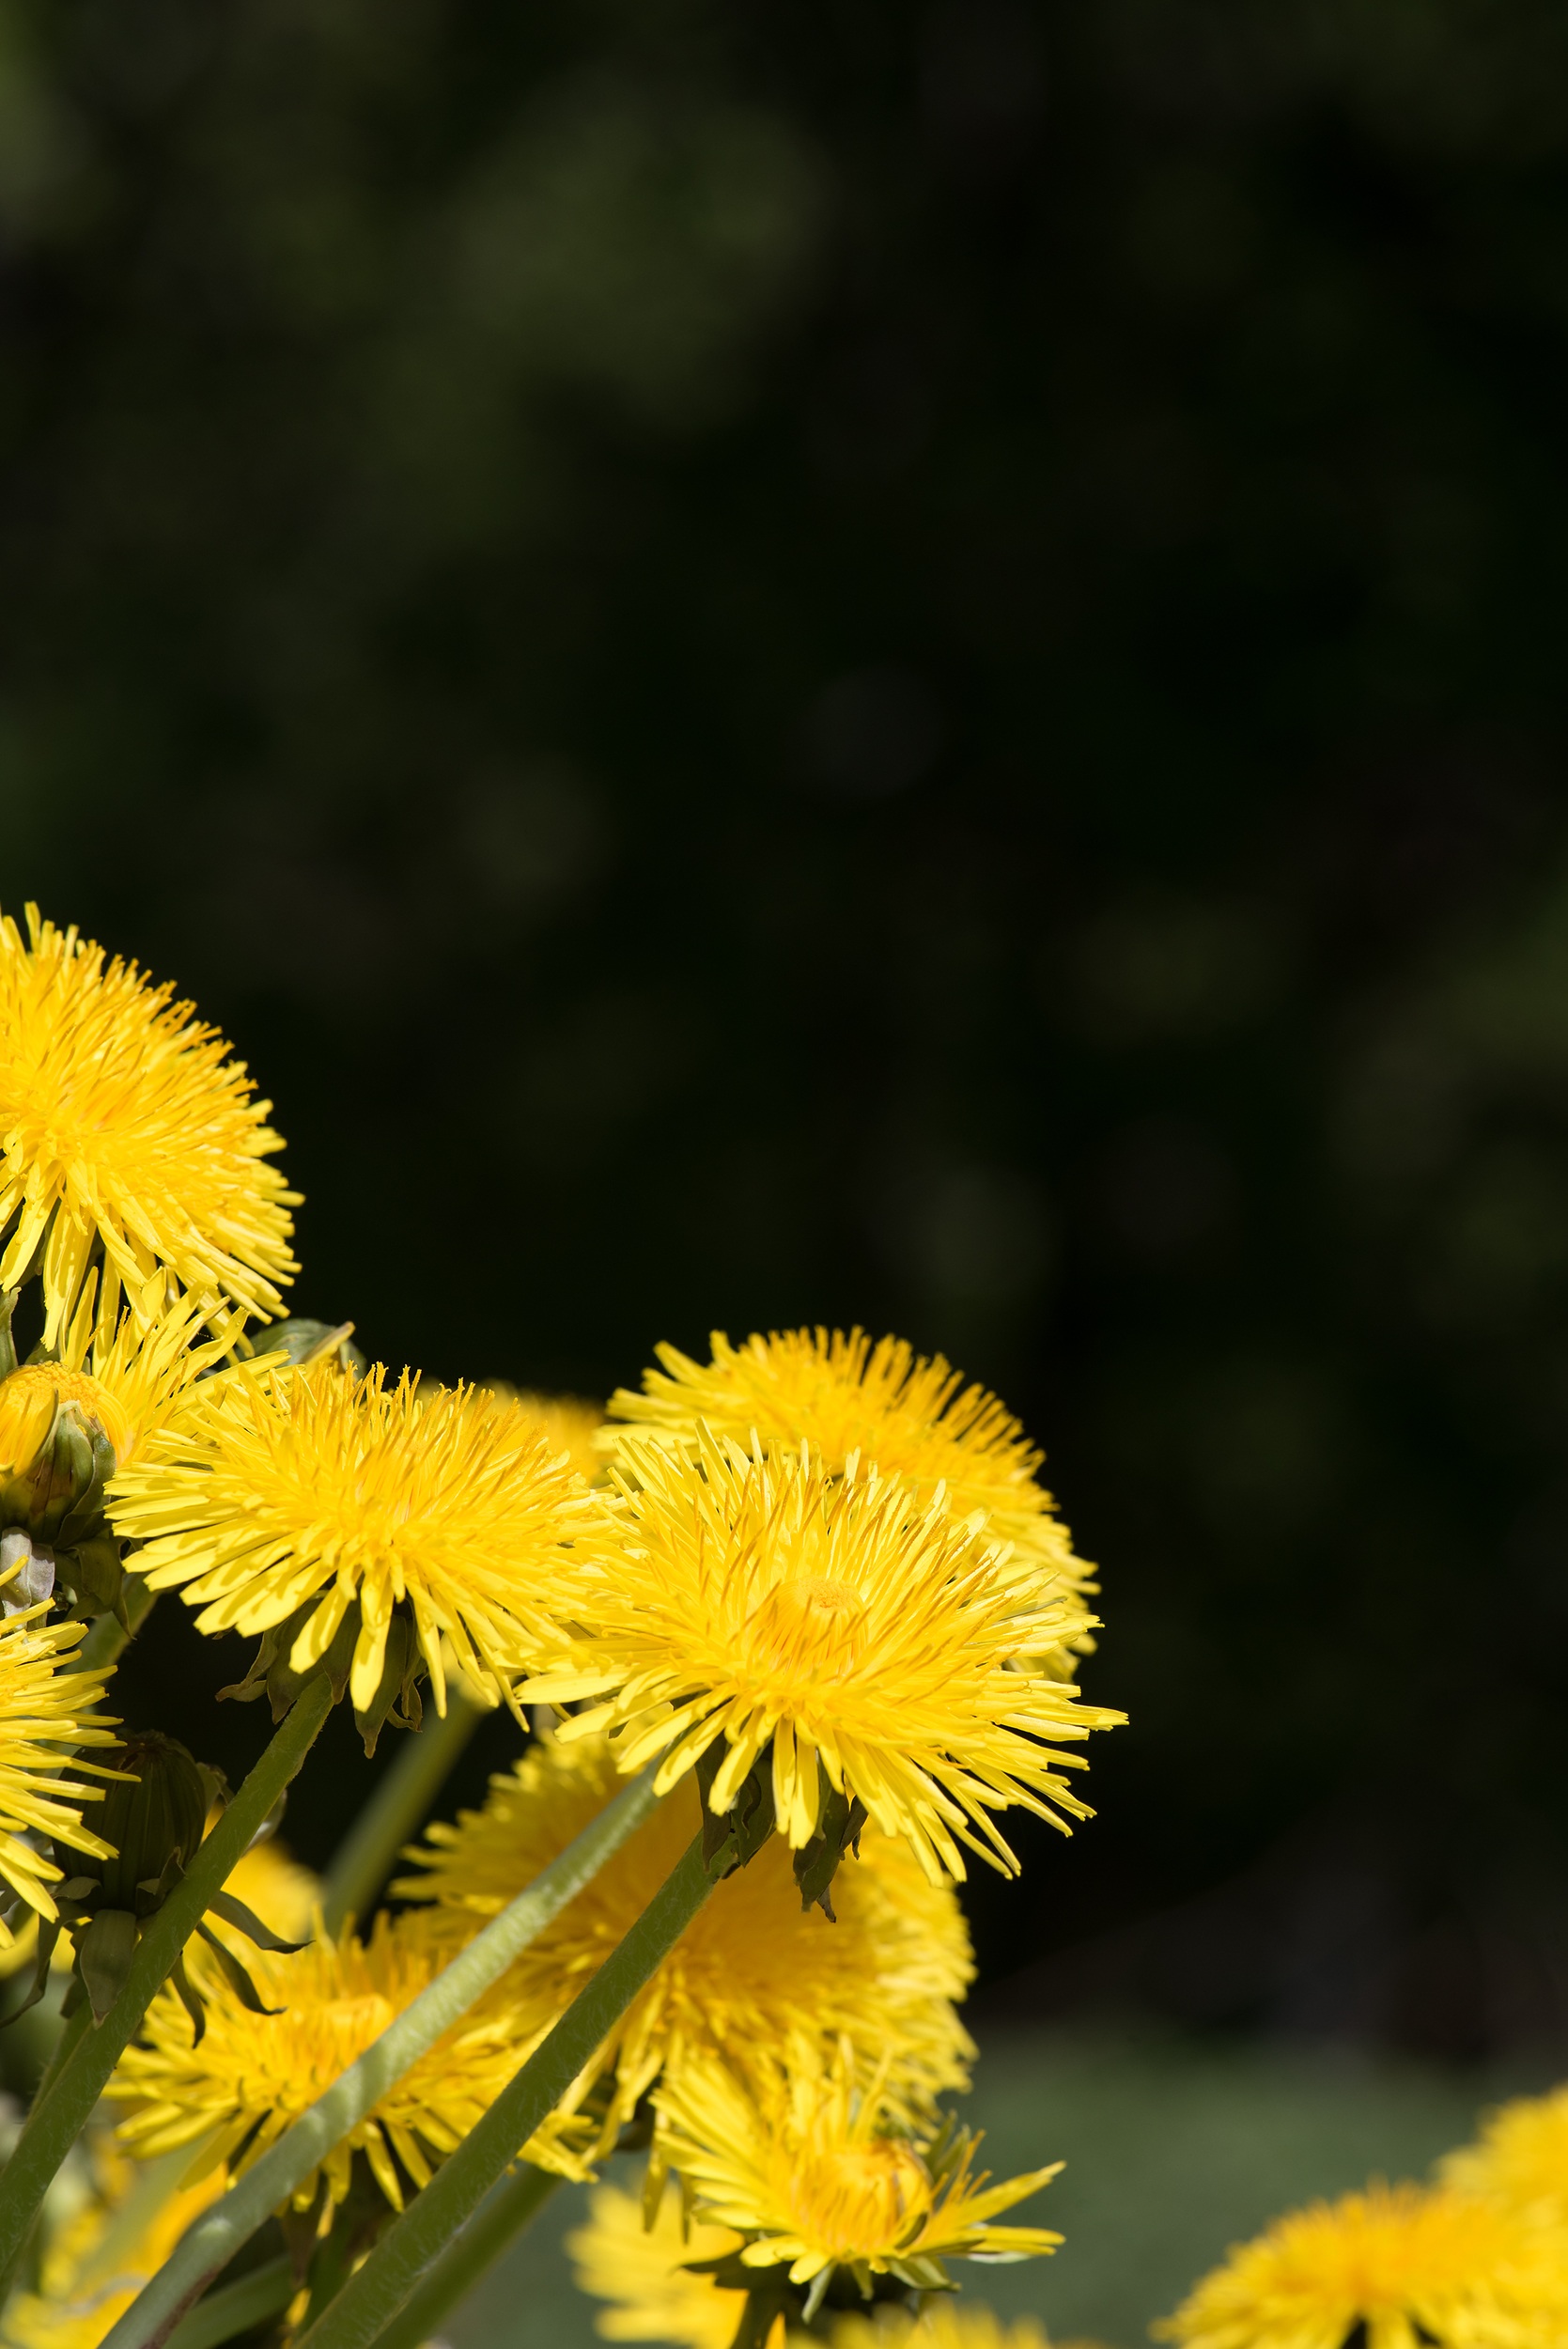
nature, branch, blossom, plant, photography, meadow, dandelion, sunlight, leaf, flower, petal, summer, spring, green, autumn, botany, yellow, close, flora, yellow flower, wildflower, flowers, close up, pointed flower, negative space, bright, yellow flowers, text freedom, macro photography, flowering plant, daisy family, yellow meadow flower, plant stem, land plant